Dragan Čović

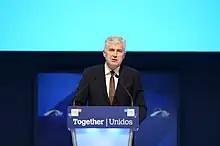
Čović speaking at an EPP Madrid Congress, 21 October 2015

Following the 2010 general election, a process of formation of Bosnia and Herzegovina's Council of Ministers (i.e. the national government) began. The resulting election produced a fragmented political landscape without a coalition of a parliamentary majority more than a year after the election. The centre-left Social Democratic Party (SDP BiH), and the Bosnian Serb autonomist SNSD, each had 8 MPs of the total 42 MPs of the House of Representatives.